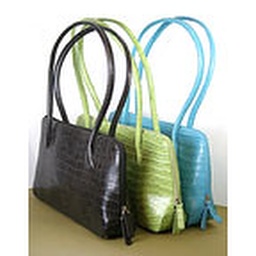
Great shoulder bag in brown and navy. Sale 34.50